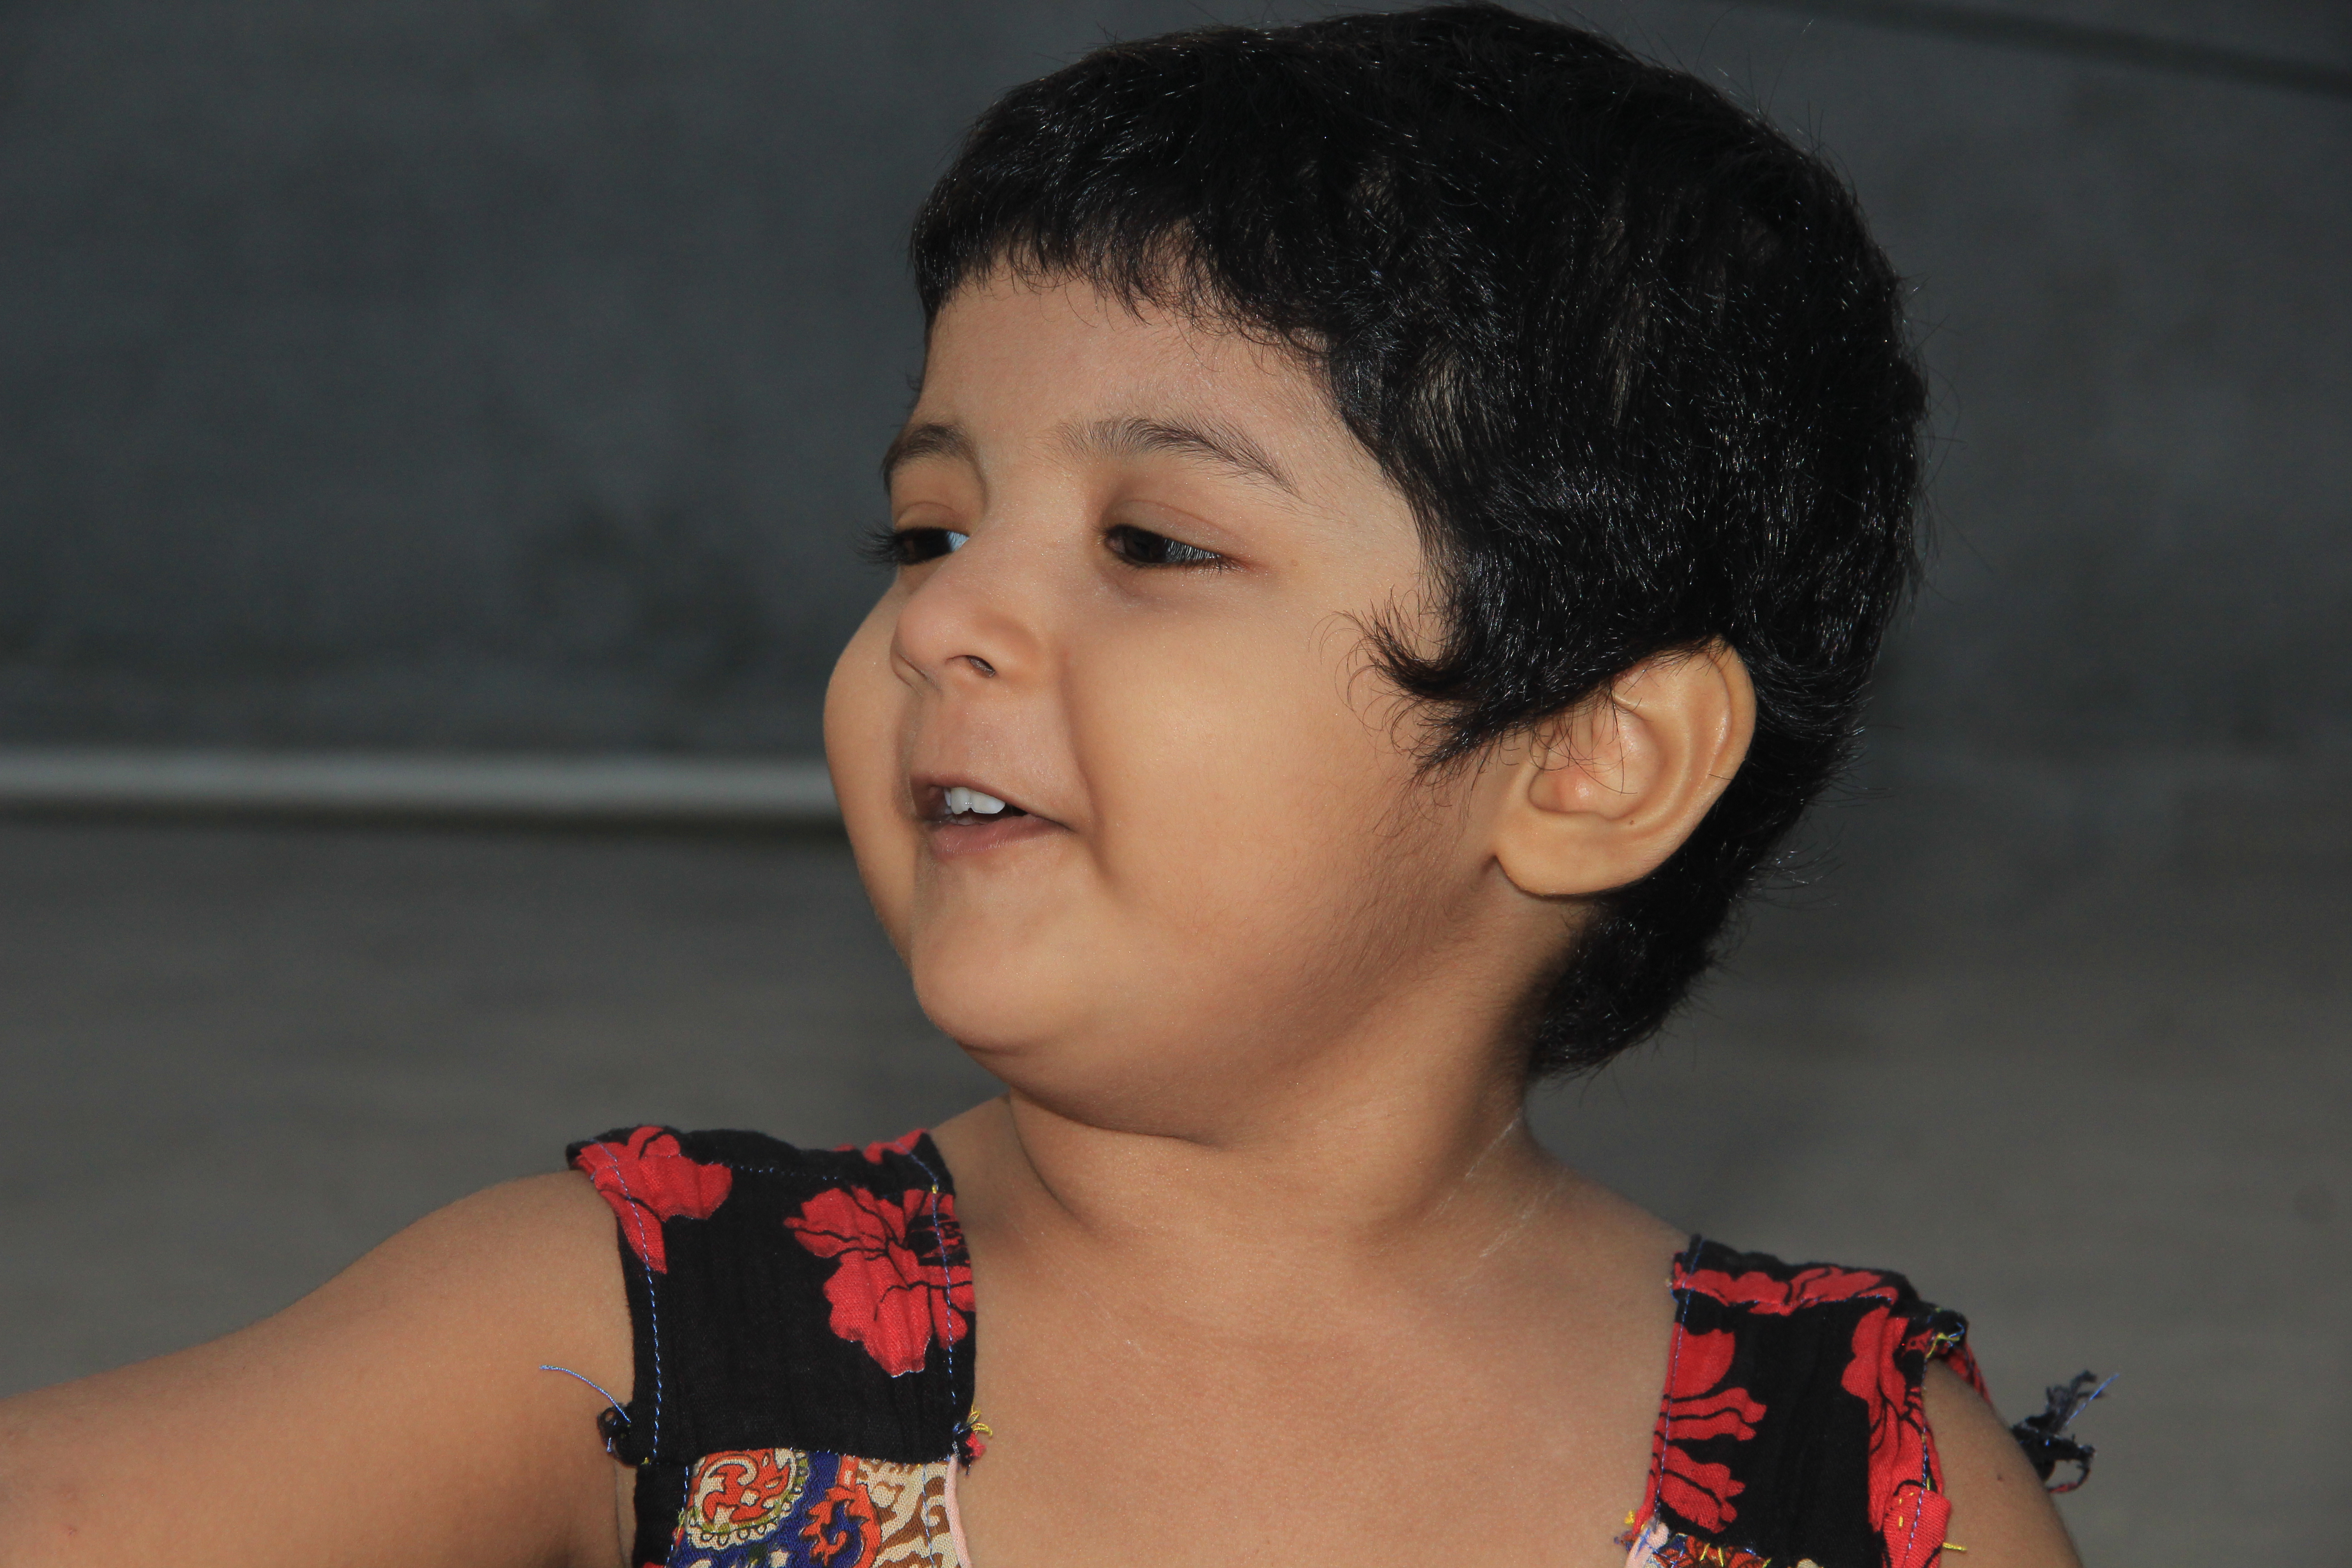
baby, beauty, child, children, motion female, girl, group, happiness, happy people, photo shoot, photography, color, snapshot, skin, person, cheek, nose, chin, boy, smile, human, fun, black hair, toddler, neck, lip, ear